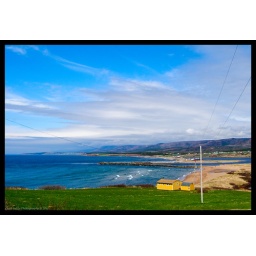
Little yellow house overlooking the water near Cheticamp NS